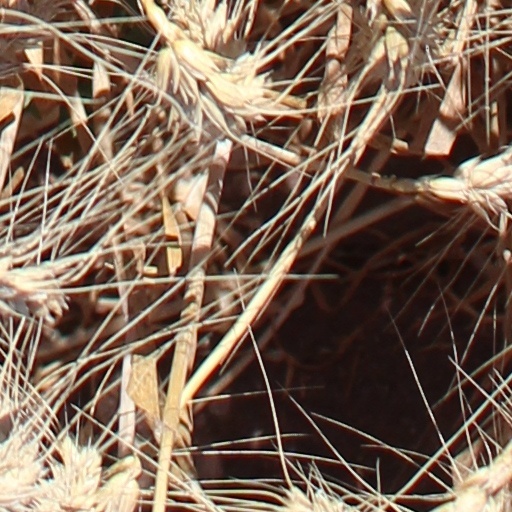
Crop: wheat